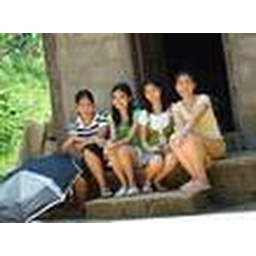
,,,,sitting in the front of the house of bro:Roger.... Ang cute ng kuha namin kc, la c ate juliet eh..........